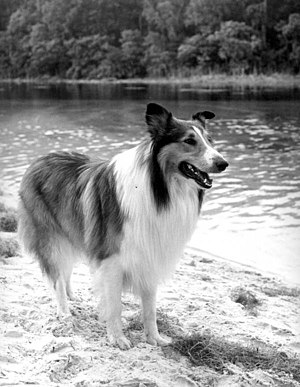
Lassie
Lassie under optagelser i Florida i 1965
Lassie er hunden, en collie, fra bogen, Kom hjem Lassie af forfatteren Eric Knight fra 1940. Den blev senere basis for en lang række film og tv-serier. Lassie er blevet berømt verden over for sit ansvarlige, omsorgsfulde og beskyttende væsen.